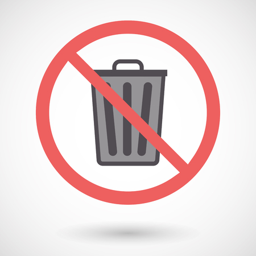
illustration of an isolated forbidden signal with a trash can